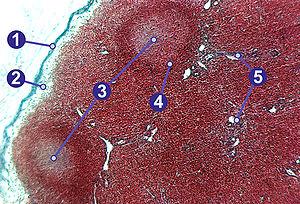
Les noeuds lymphatiques sont des petits amas réniformes dont la taille varie de l'un à l'autre. On en dénombre chez l'humain environ 800, pour une masse totale de 500 à 800 g.